Boxer Rebellion

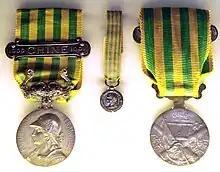
French 1901 China expedition commemorative medal. Musée de la Légion d'Honneur

"The Daily Telegraph" journalist E. J. Dillon stated that he witnessed the mutilated corpses of Chinese women who were raped and killed by the Alliance troops. The French commander dismissed the rapes, attributing them to "gallantry of the French soldier". According to U.S. Captain Grote Hutcheson, French forces burned each village they encountered during a 99-mile march and planted the French flag in the ruins.